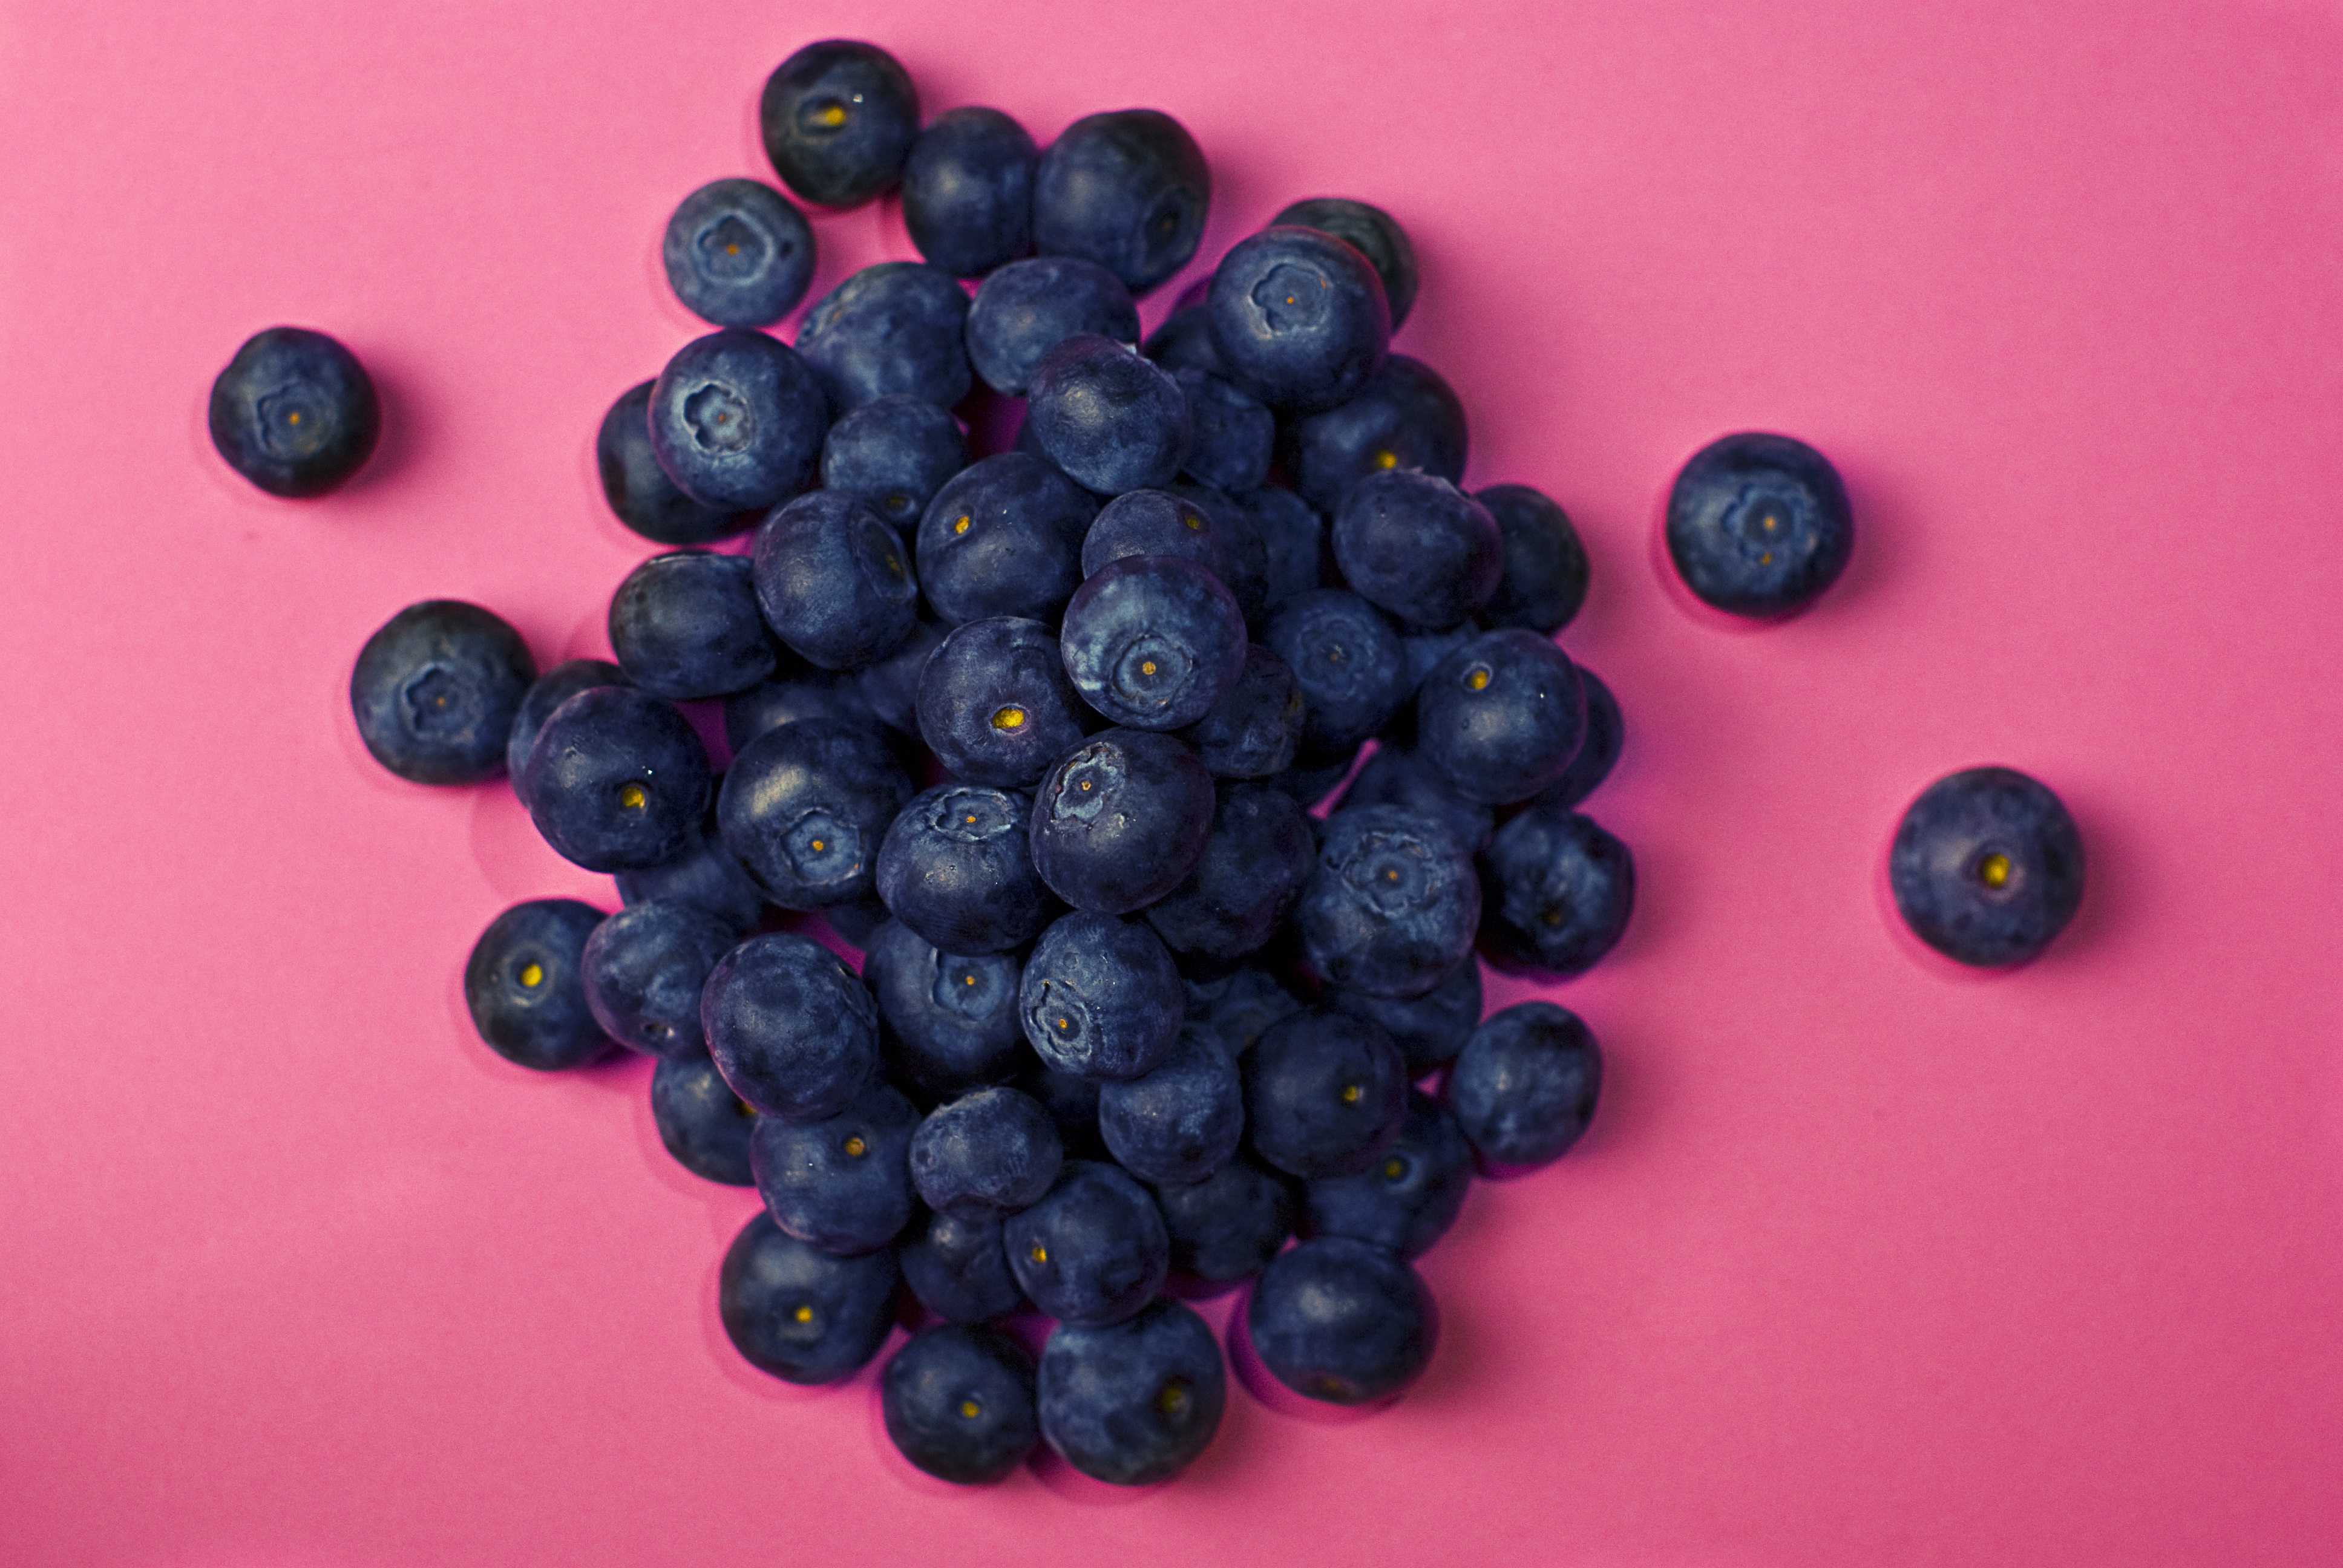
plant, grape, fruit, berry, sweet, ripe, food, produce, natural, blueberry, fresh, blue, healthy, snack, blackberry, berries, blueberries, raw, diet, organic, flowering plant, vitis, bilberry, land plant, frutti di bosco, zante currant